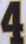
Number: 4